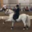
Label: horse